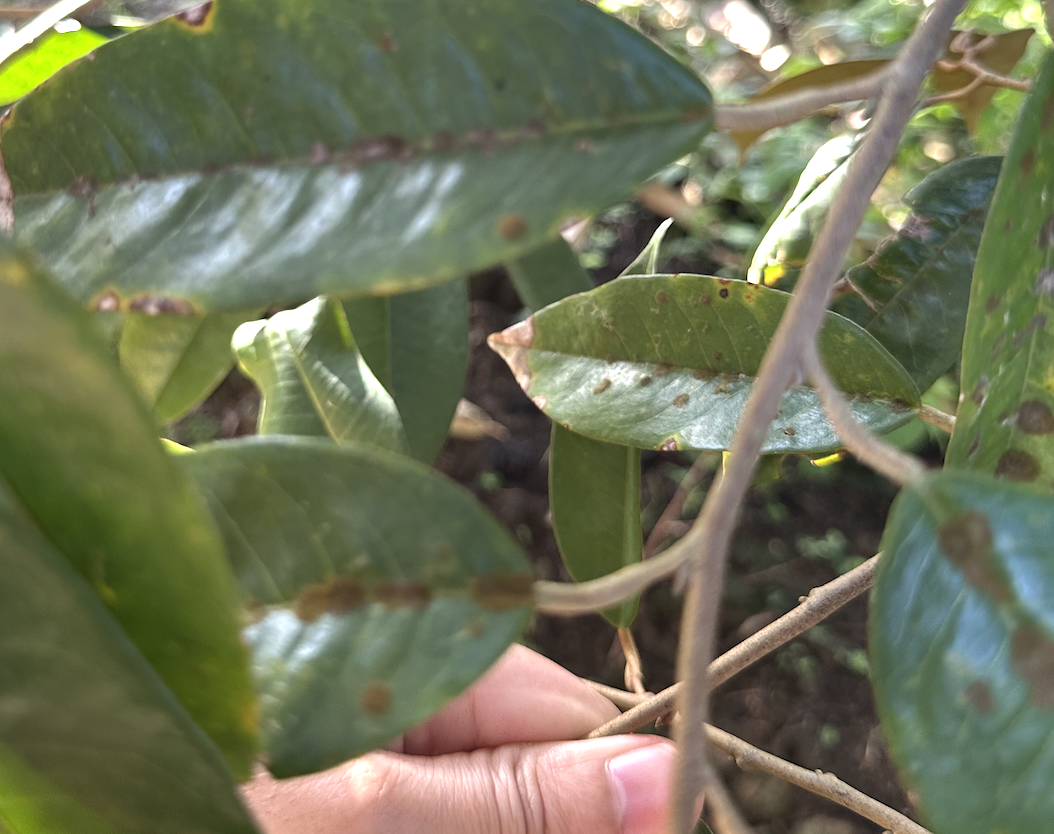
Label: stem_blight